Skylab 2

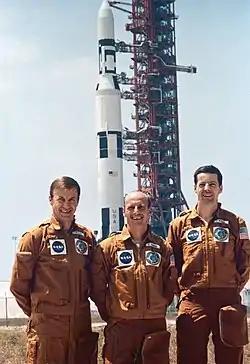
Paul J. Weitz, (left) Charles Conrad Jr. (middle); and Joseph P. Kerwin (right); in front of Skylab station on its Saturn V

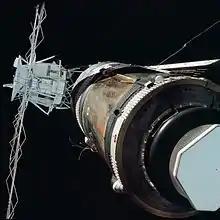
View during a "fly around" inspection

The Skylab station suffered significant damage on its May 14 launch: its micrometeorite shield, and one of its primary solar arrays had torn loose during launch, and the remaining primary solar array was jammed. Without the shield which was designed to also provide thermal protection, Skylab baked in the Sun, and rising temperatures inside the workshop released toxic materials into the station's atmosphere and endangered on-board film and food. The first crew was supposed to launch on May 15, but instead had to train practicing repair techniques as they were developed by the engineers. Ground controllers purged the atmosphere with pure nitrogen four times, before refilling it with the nitrogen/oxygen atmosphere for the crew. The secret National Reconnaissance Office used a KH-8 Gambit 3 to photograph the damaged station.